Samantha Lang

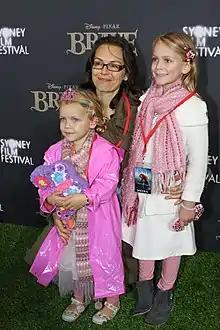
Lang at the Australian premiere of "Brave", 2012

Samantha Lang is an Australian film director and screenwriter. Her production company is Handmaid Media.